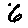
Label: 6